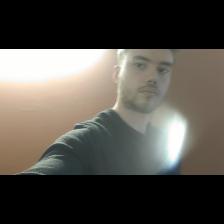
Label: Human